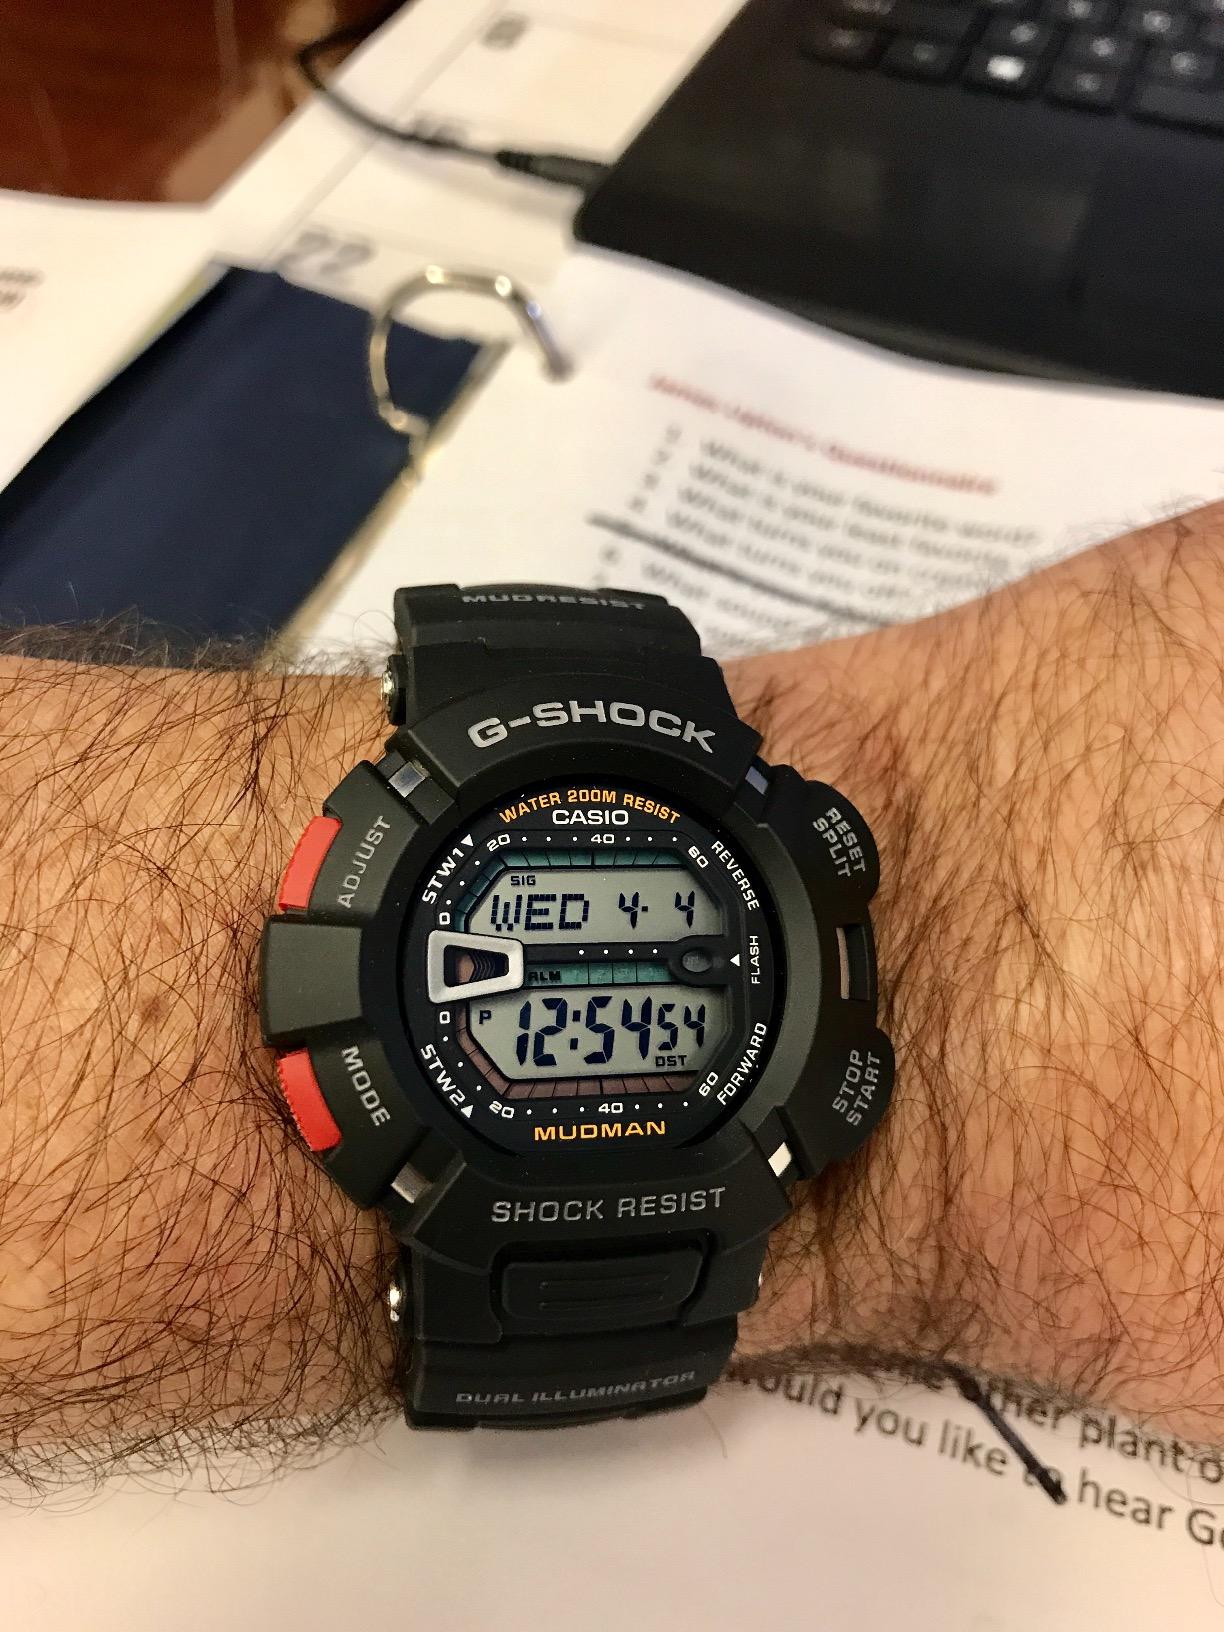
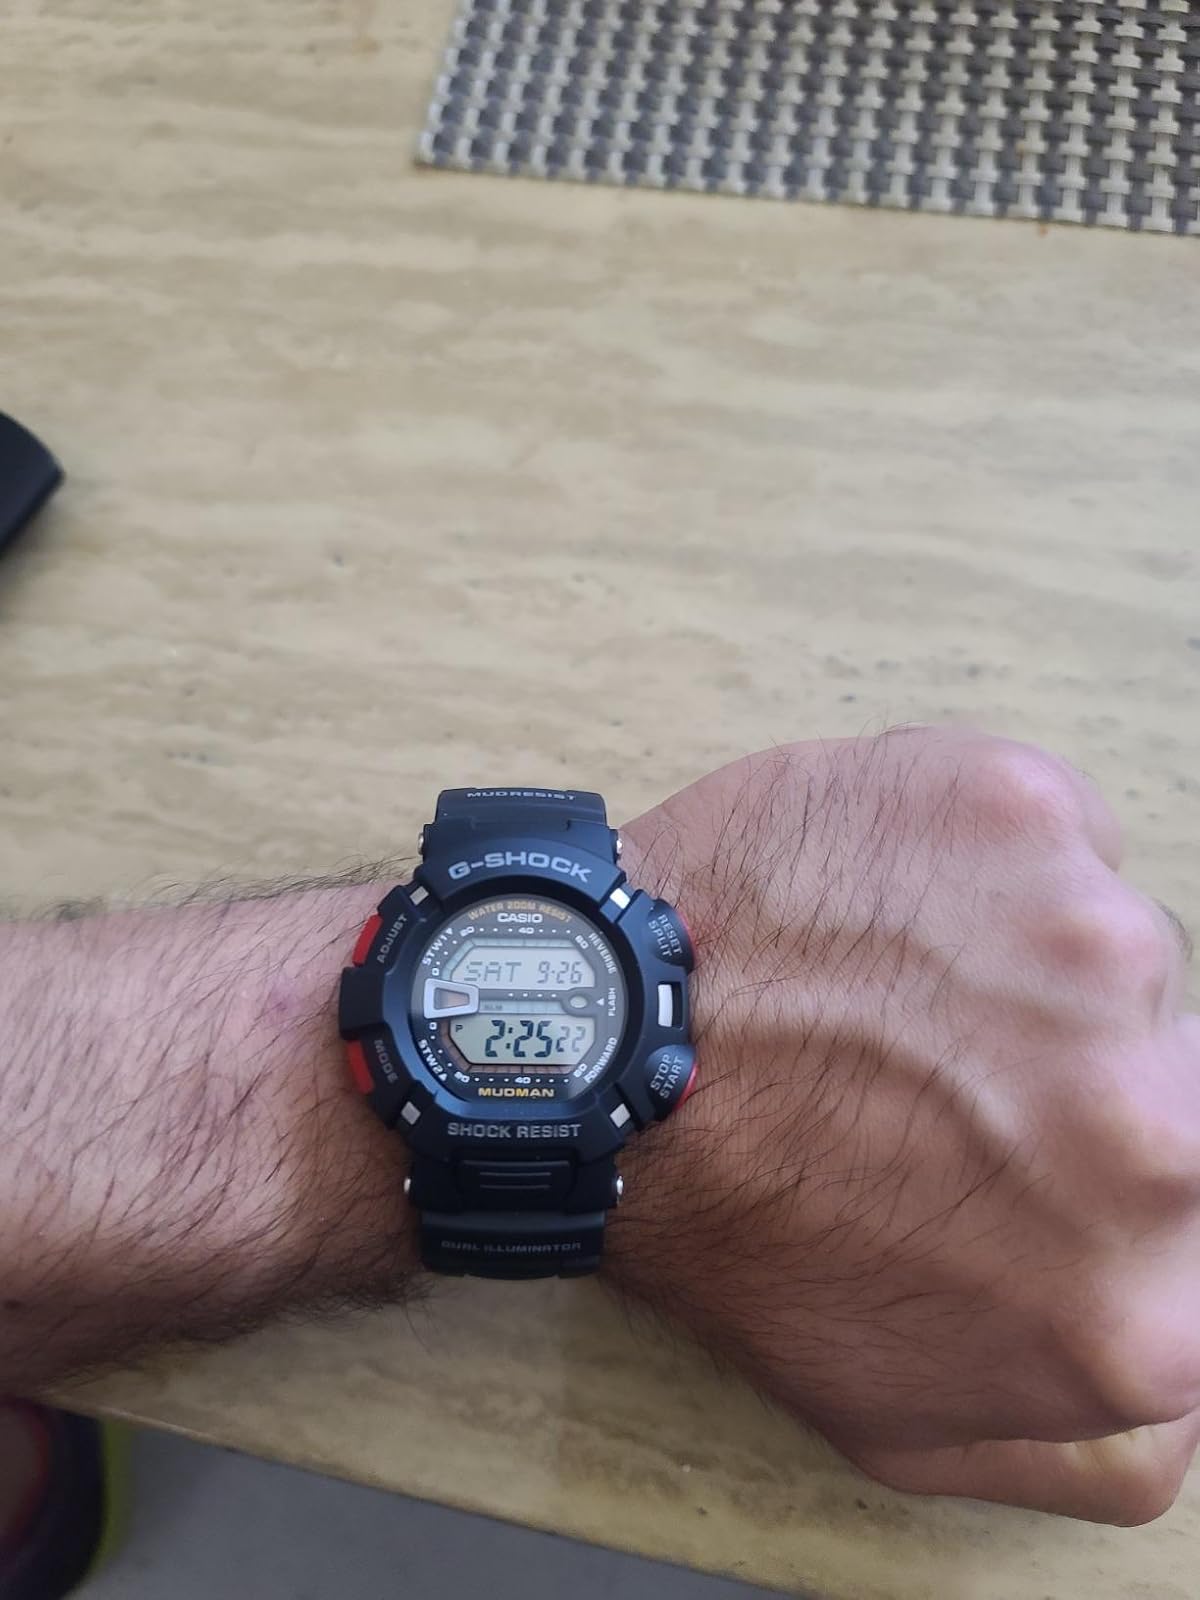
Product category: accessories_watch
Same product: yes